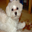
Label: dog